Bermuda Militia Infantry

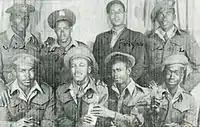
Bermuda Militia Infantry soldiers who served with the Caribbean Regiment.

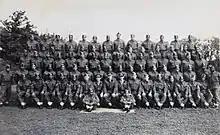
B Company Bermuda Militia Infantry in 1944

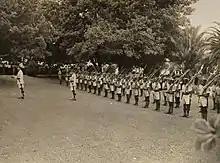
An Honour Guard from B Coy, BMI, parades at the opening of Parliament in 1945

By 1943, with the German navy no longer able to pose a threat to Bermuda, and the buildup of a US Army garrison to protect not just the US bases, but the entire archipelago, the moratorium was no longer needed. Volunteers from the BMI and BMA were formed into a company to serve overseas. This company, numbering 104 officers and enlistedmen, joined with another of volunteers from the BVRC to form the "Training Battalion" at Prospect Camp, where they were trained for the European Theatre of Operations. In 1944, the two companies separated. The BVRC contingent was sent to the Lincolnshire Regiment in England. The Bermuda Militia contingent was sent to Virginia to form the nucleus of a new regiment, the Caribbean Regiment.